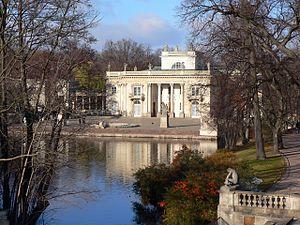
Varsovie est depuis 1596 la capitale de la Pologne et depuis 1999 le chef-lieu de la voïvodie de Mazovie. Elle est située sur la Vistule, à environ 320 km de la mer Baltique et des Carpates. Peuplée par plus d'1,8 million d'habitants, la capitale polonaise est aussi la plus grande ville du pays et la 8ᵉ plus grande de l'Union européenne. Varsovie se divise en dix-huit arrondissements.